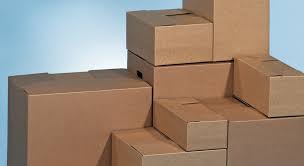
Label: cardboard